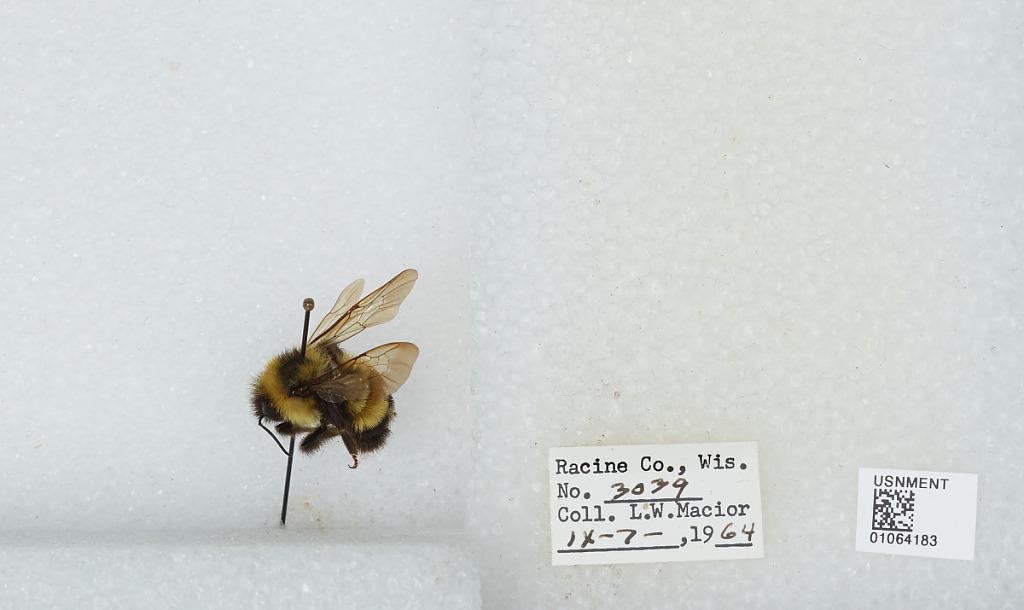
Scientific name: Bombus (Bombus) affinis Cresson
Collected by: L. Macior
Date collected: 1964-9-7
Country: United States
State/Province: Wisconsin
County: Racine
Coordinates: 42.78, -87.76